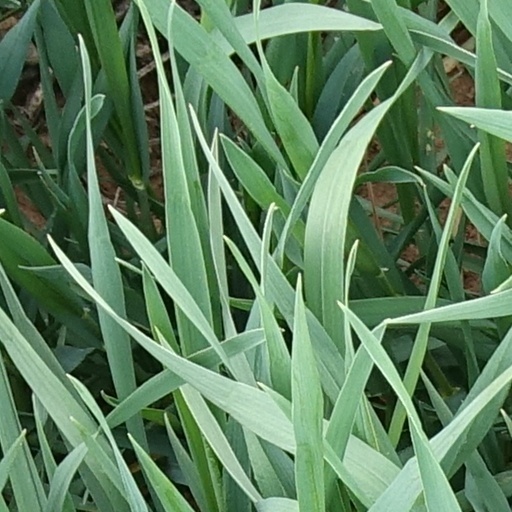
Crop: wheat